Faisal Subzwari

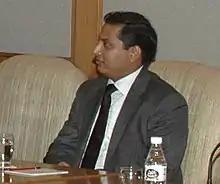
Faisal Subzwari in 2006

In the 2008 Pakistani general election, Faisal Subzwari was elected as a member of the Provincial Assembly of Sindh on the ticket of MQM from Karachi and served as minister of Youth Affairs in Government of Sindh as well was the deputy parliamentary leader of MQM in Sindh Assembly during the tenure.